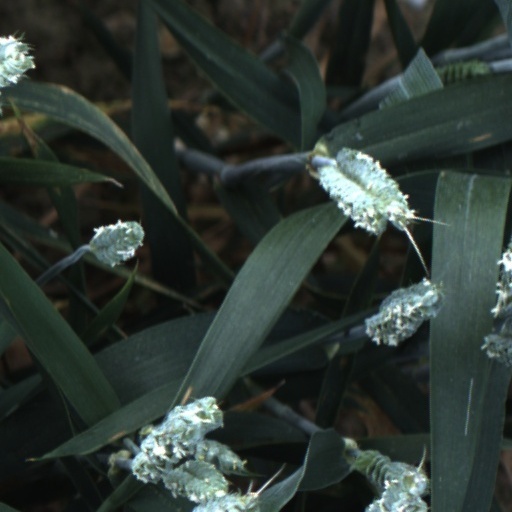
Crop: wheat